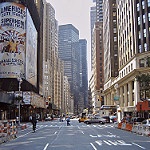
Label: street